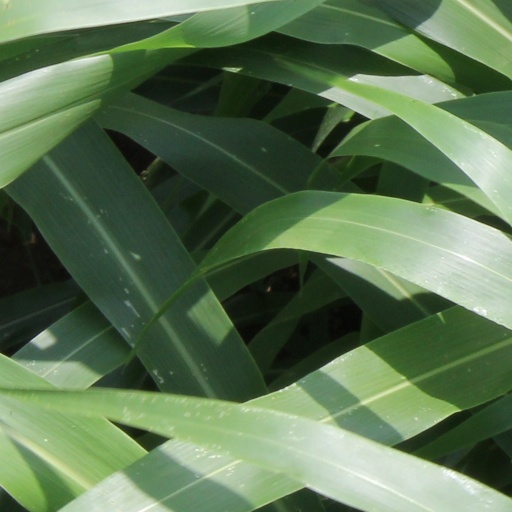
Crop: sorghum